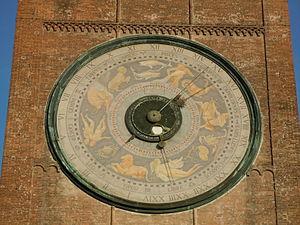
Cet article recense les horloges astronomiques d'Italie.